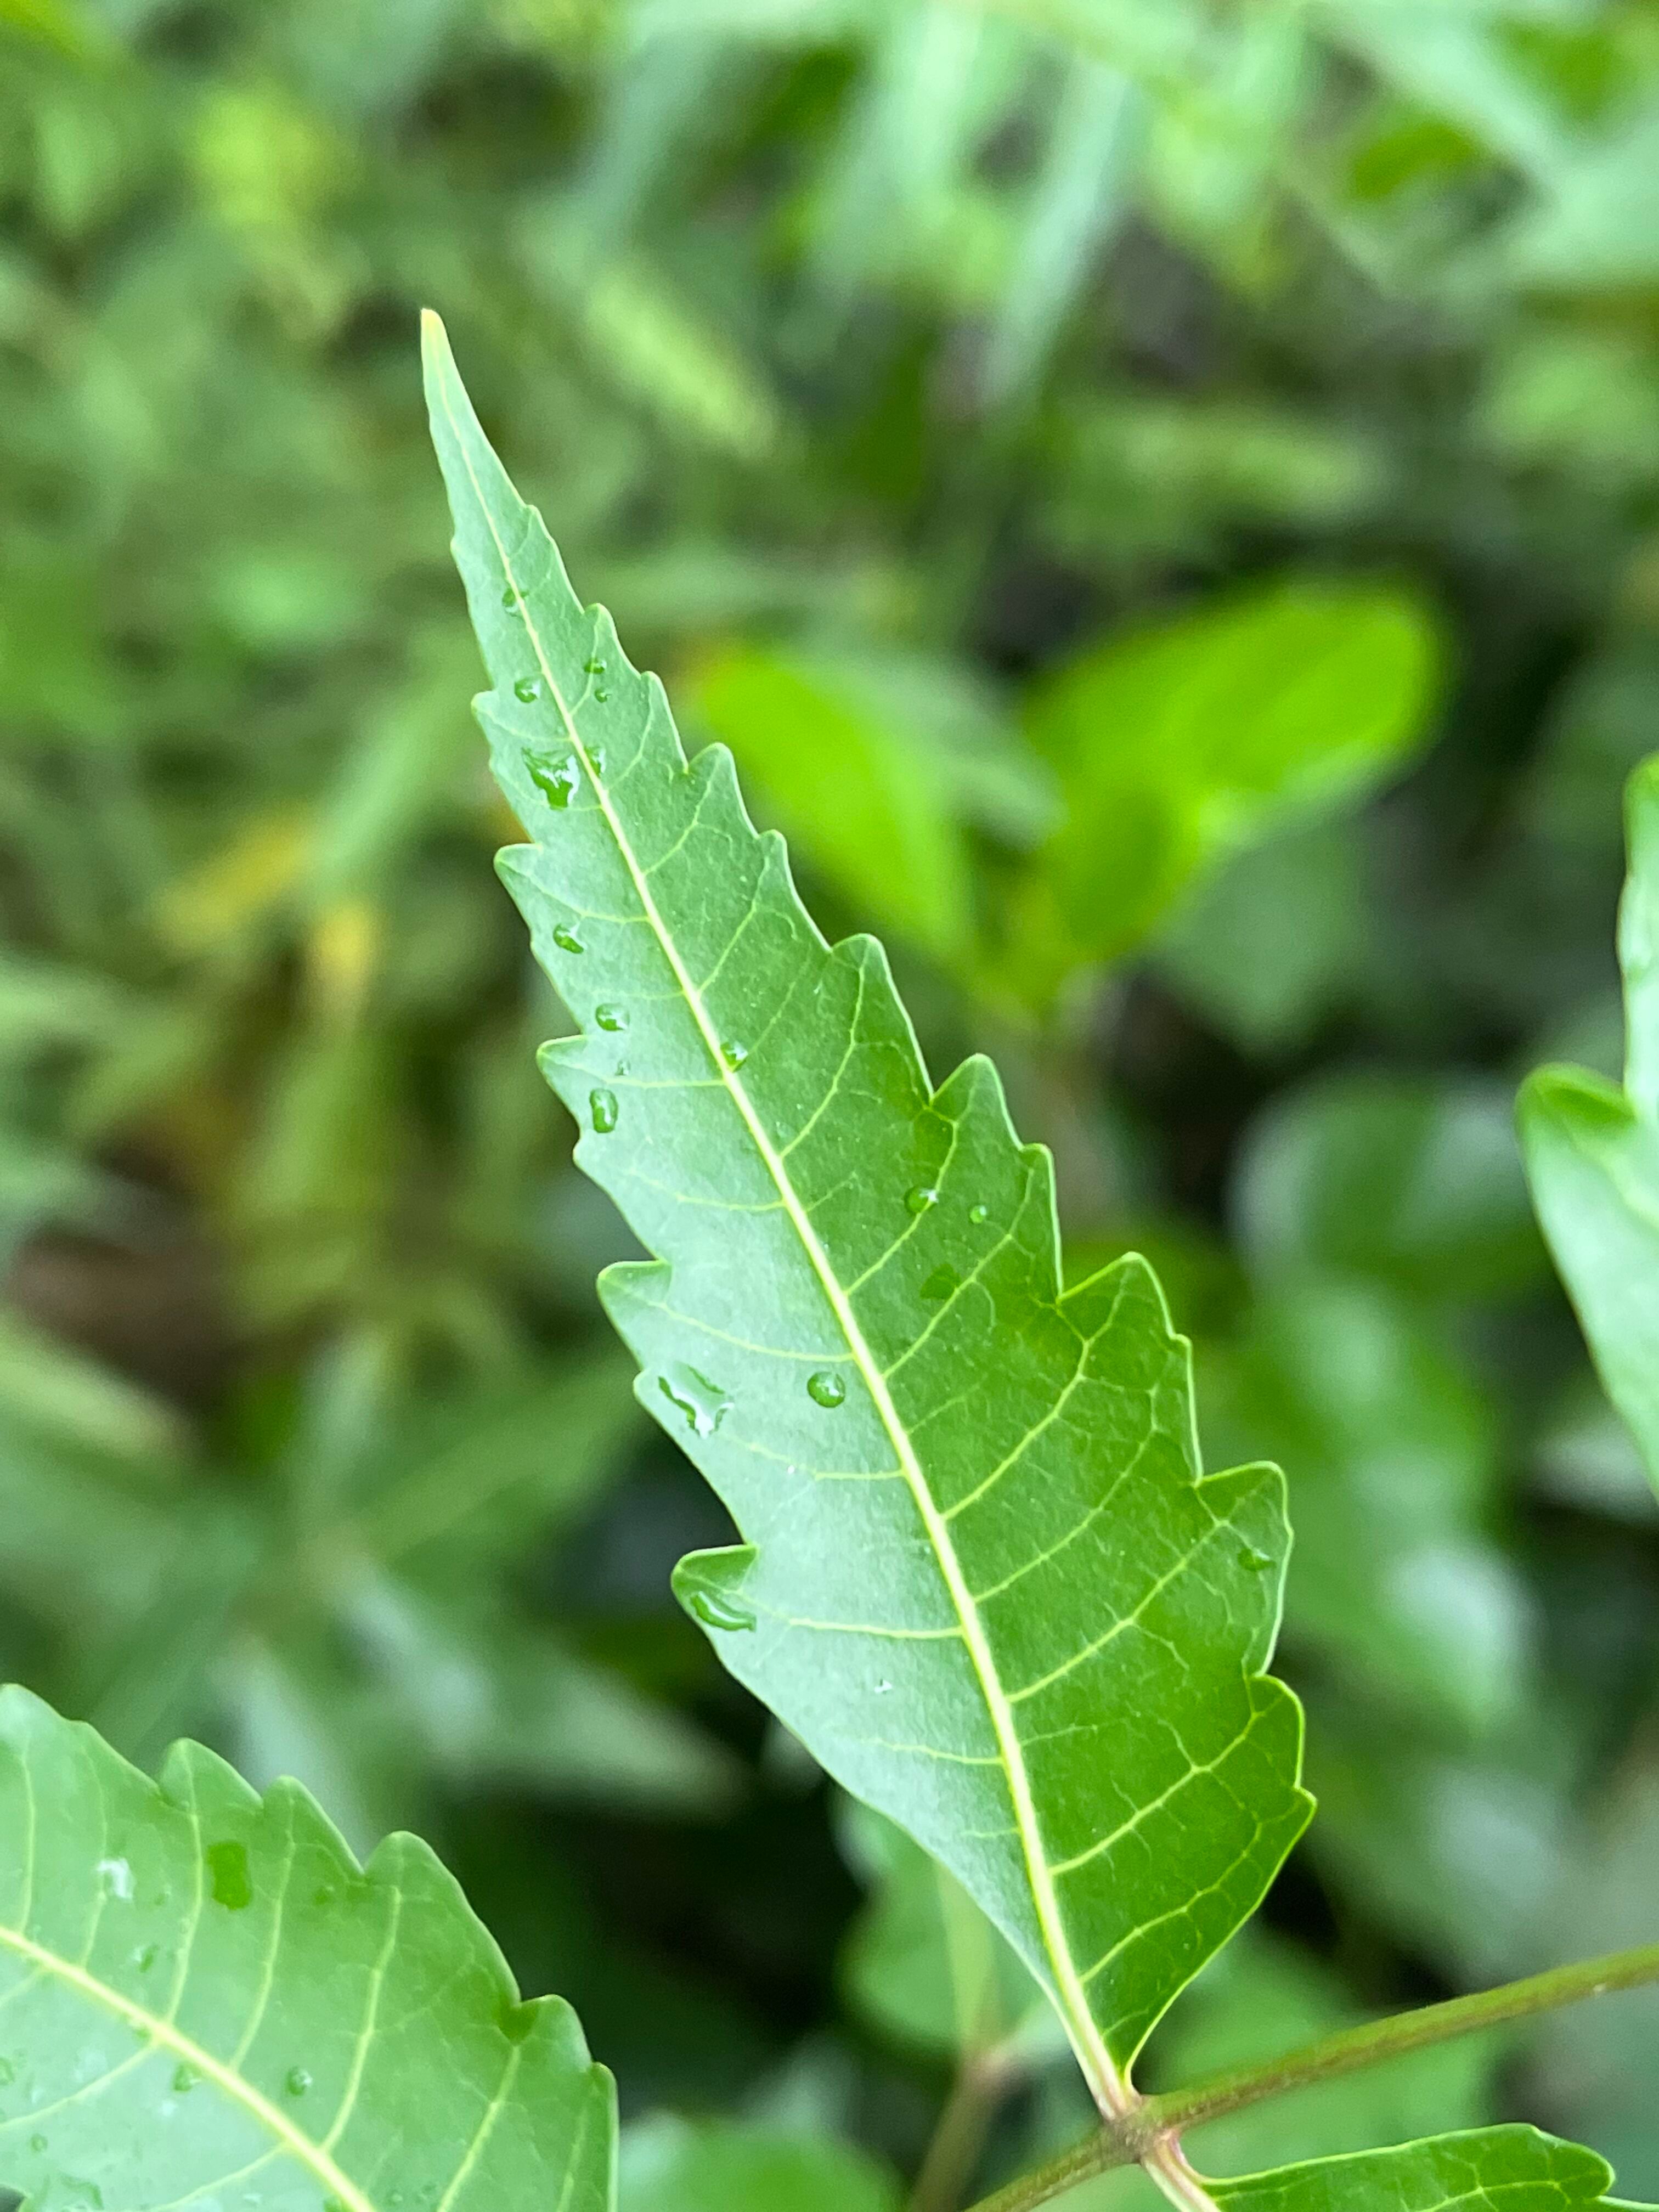
Plant species: azadirachta-indica